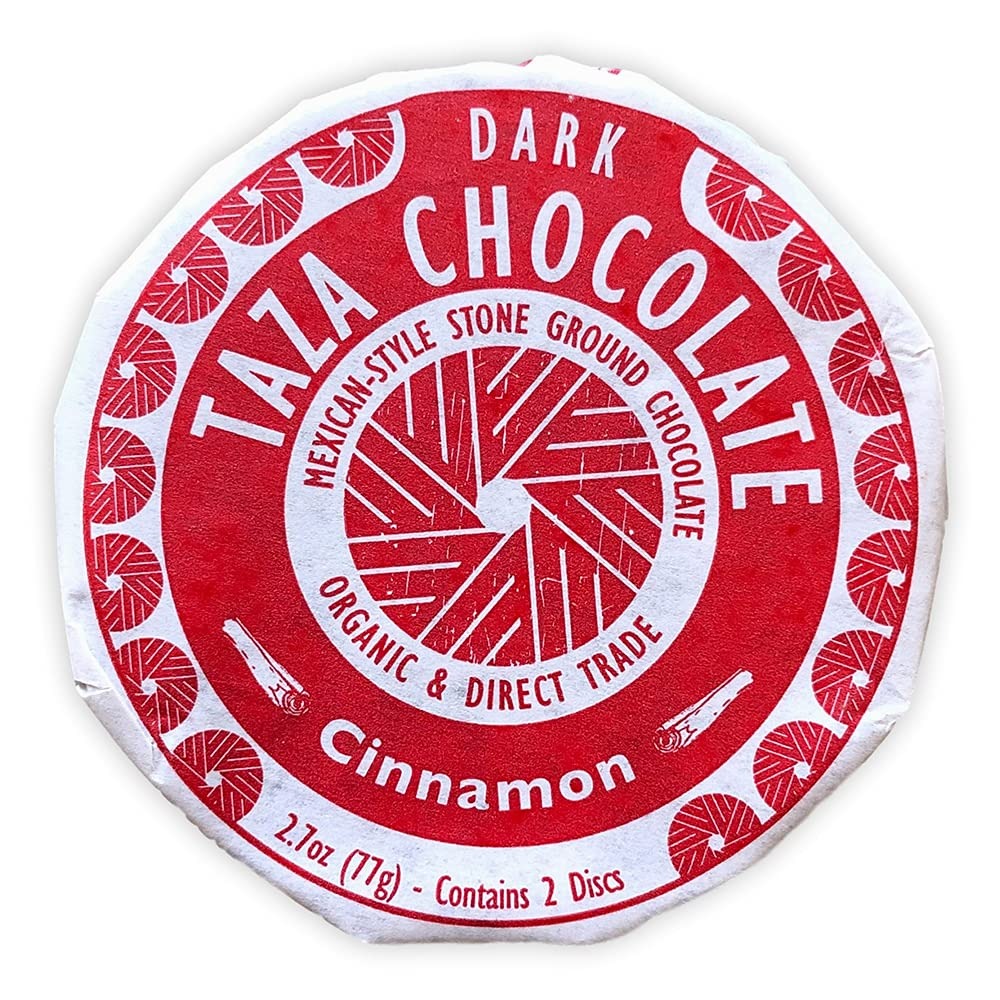
Item Name: Taza Chocolate Organic Mexicano Disc 50% Dark Chocolate, Cinnamon, 2.7 Ounce (1 Count), Vegan
Bullet Point 1: Hand-carve granite millstones to make these rustic organic dark Mexican style chocolate discs bursting with bright tastes and bold textures
Bullet Point 2: Certified USDA Organic, Non-GMO Project Verified, Kosher Certified, and Direct Trade to ensure quality and transparency for all
Bullet Point 3: Certified USDA Organic, Kosher Certified, and Direct Trade to ensure quality and transparency for all
Bullet Point 4: We make our perfectly unrefined, stone ground chocolate from bean to bar at our Somerville, MA chocolate factory using traditional Mexican stone mills to grind our cacao
Value: 2.7
Unit: Ounce

Price: 4.89